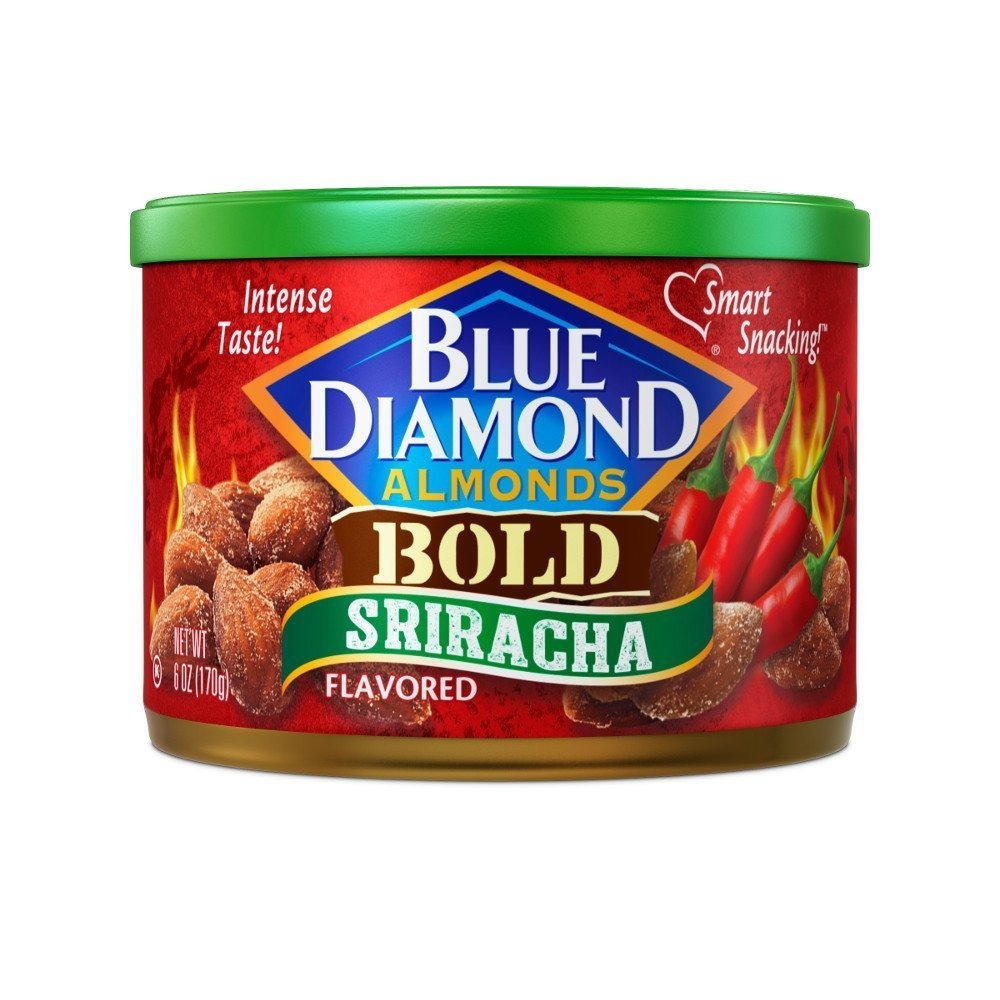
Item Name: Blue Diamond Almonds Sriracha Flavored Snack Nuts, 6 Oz Resealable Can (Pack of 1)
Bullet Point 1: Contains one 6-ounce container of Blue Diamond sriracha flavored almonds
Bullet Point 2: A flavorful snack featuring the tangy heat of sriracha - great for your next party
Bullet Point 3: Low in carbs and high in protein
Bullet Point 4: Resealable container makes this a perfect travel snack for adults and children on the way to the office, school, or just on the go
Bullet Point 5: Free of cholesterol and trans fat, high in fiber, and an excellent source of Vitamin E
Value: 6.0
Unit: Ounce

Price: 4.19